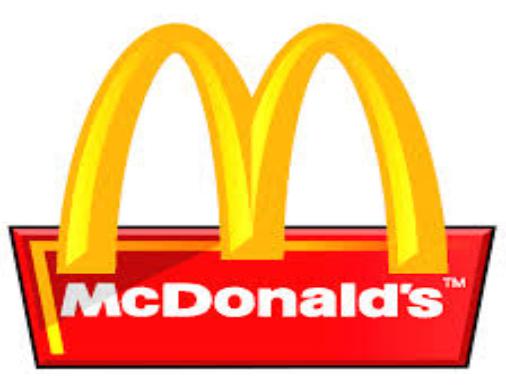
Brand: McDonald's
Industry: Food